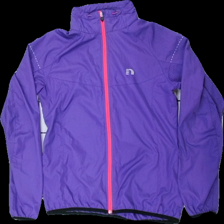
View: front
Type: Jacket
Category: Ladies
Brand: Not in the list
Brand text on label: Newline
Colors: Purple, Pink
Material: 100% poly
Cut: Regular
Size: M
Season: Summer
Price range: 50-100
Recommended usage: Reuse
Description: Purple work-out jacket from Newline, size M. Great condition.